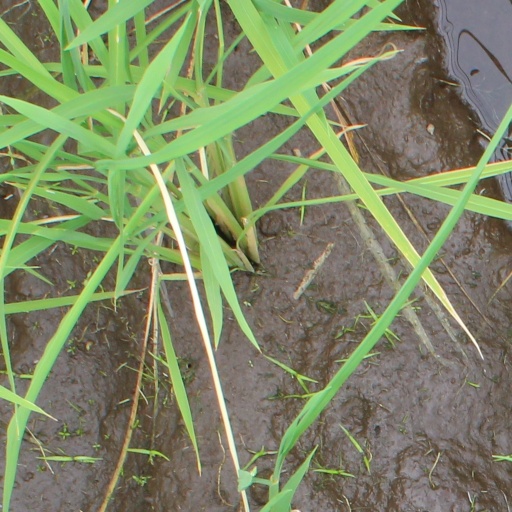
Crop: rice